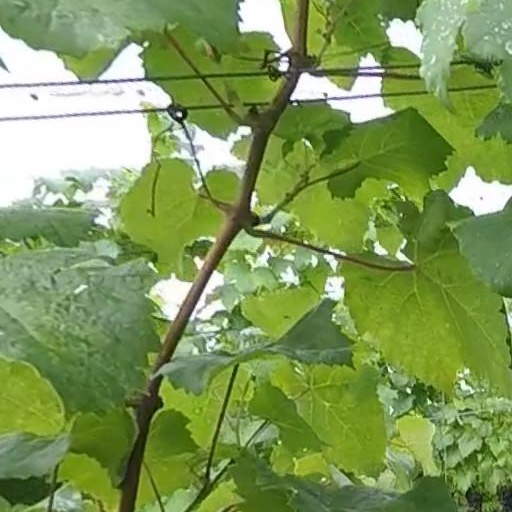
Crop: grape